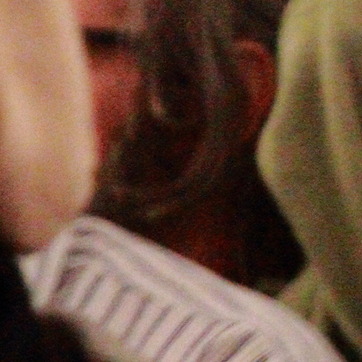
Material: hair